Dipalmitoylphosphatidylcholine

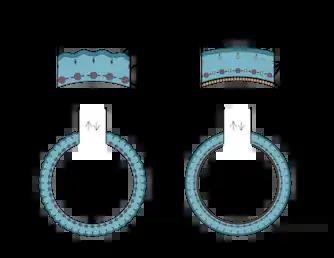
Simple Diagram showing surfactant's function in stopping the collapse of the alveoli when exhaling

DPPC is an amphipathic lipid. This characteristic is due to its hydrophilic head, composed of the polar phosphatidylcholine group, and its hydrophobic tails, formed by two nonpolar palmitic acid (C) chains. This trait allows DPPC to easily and spontaneously form micelles, monolayers, bilayers and liposomes when it is in contact with a polar solvent.